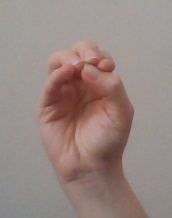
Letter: ha